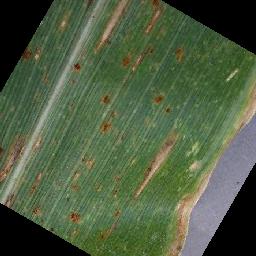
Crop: corn
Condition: (maize)_cercospora_spot_gray_spot